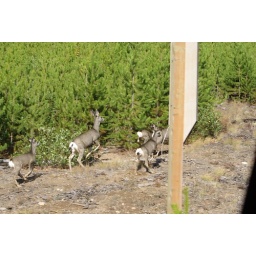
This was in the middle of the day. We came around a turn in the highway and these five were standing in the middle of the road!